Al Bunge

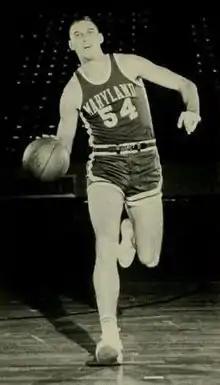
Bunge from the 1960 "Terrapin"

Allan J. Bunge (November 24, 1937 – November 26, 2019) is a former National Basketball Association (NBA) first round draft pick (seventh pick overall) of the in the 1960 NBA draft. Bunge led the Maryland Terrapins to the NCAA tournament in 1958. Bunge's career was interrupted, and his entire life impacted, by flareups of ulcerative colitis that was discovered during his freshman year at Maryland.